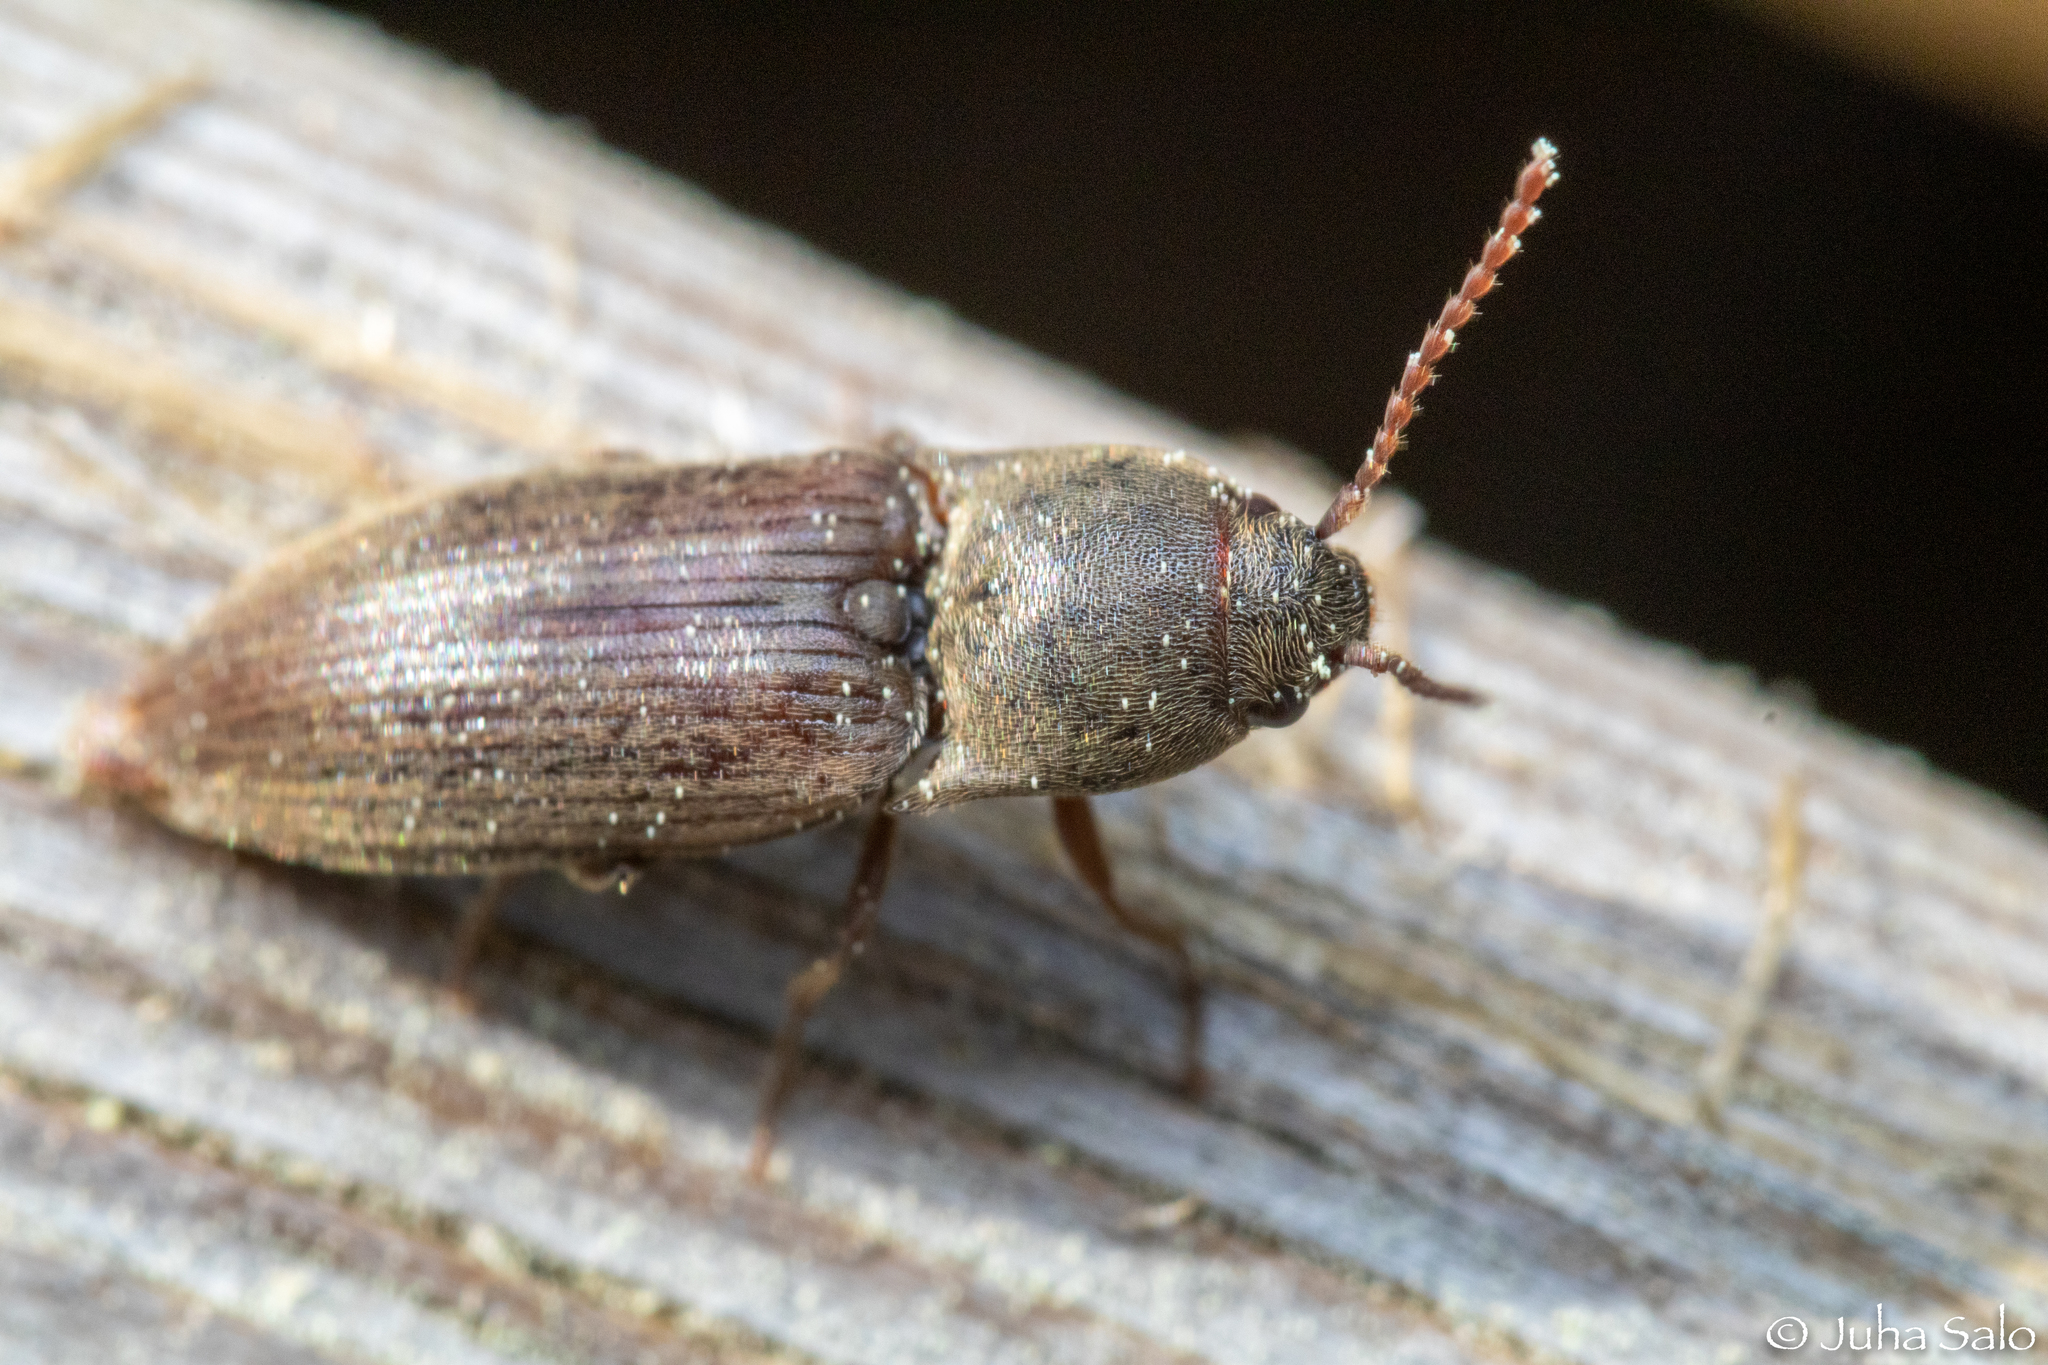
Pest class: clickbeetles_wireworms